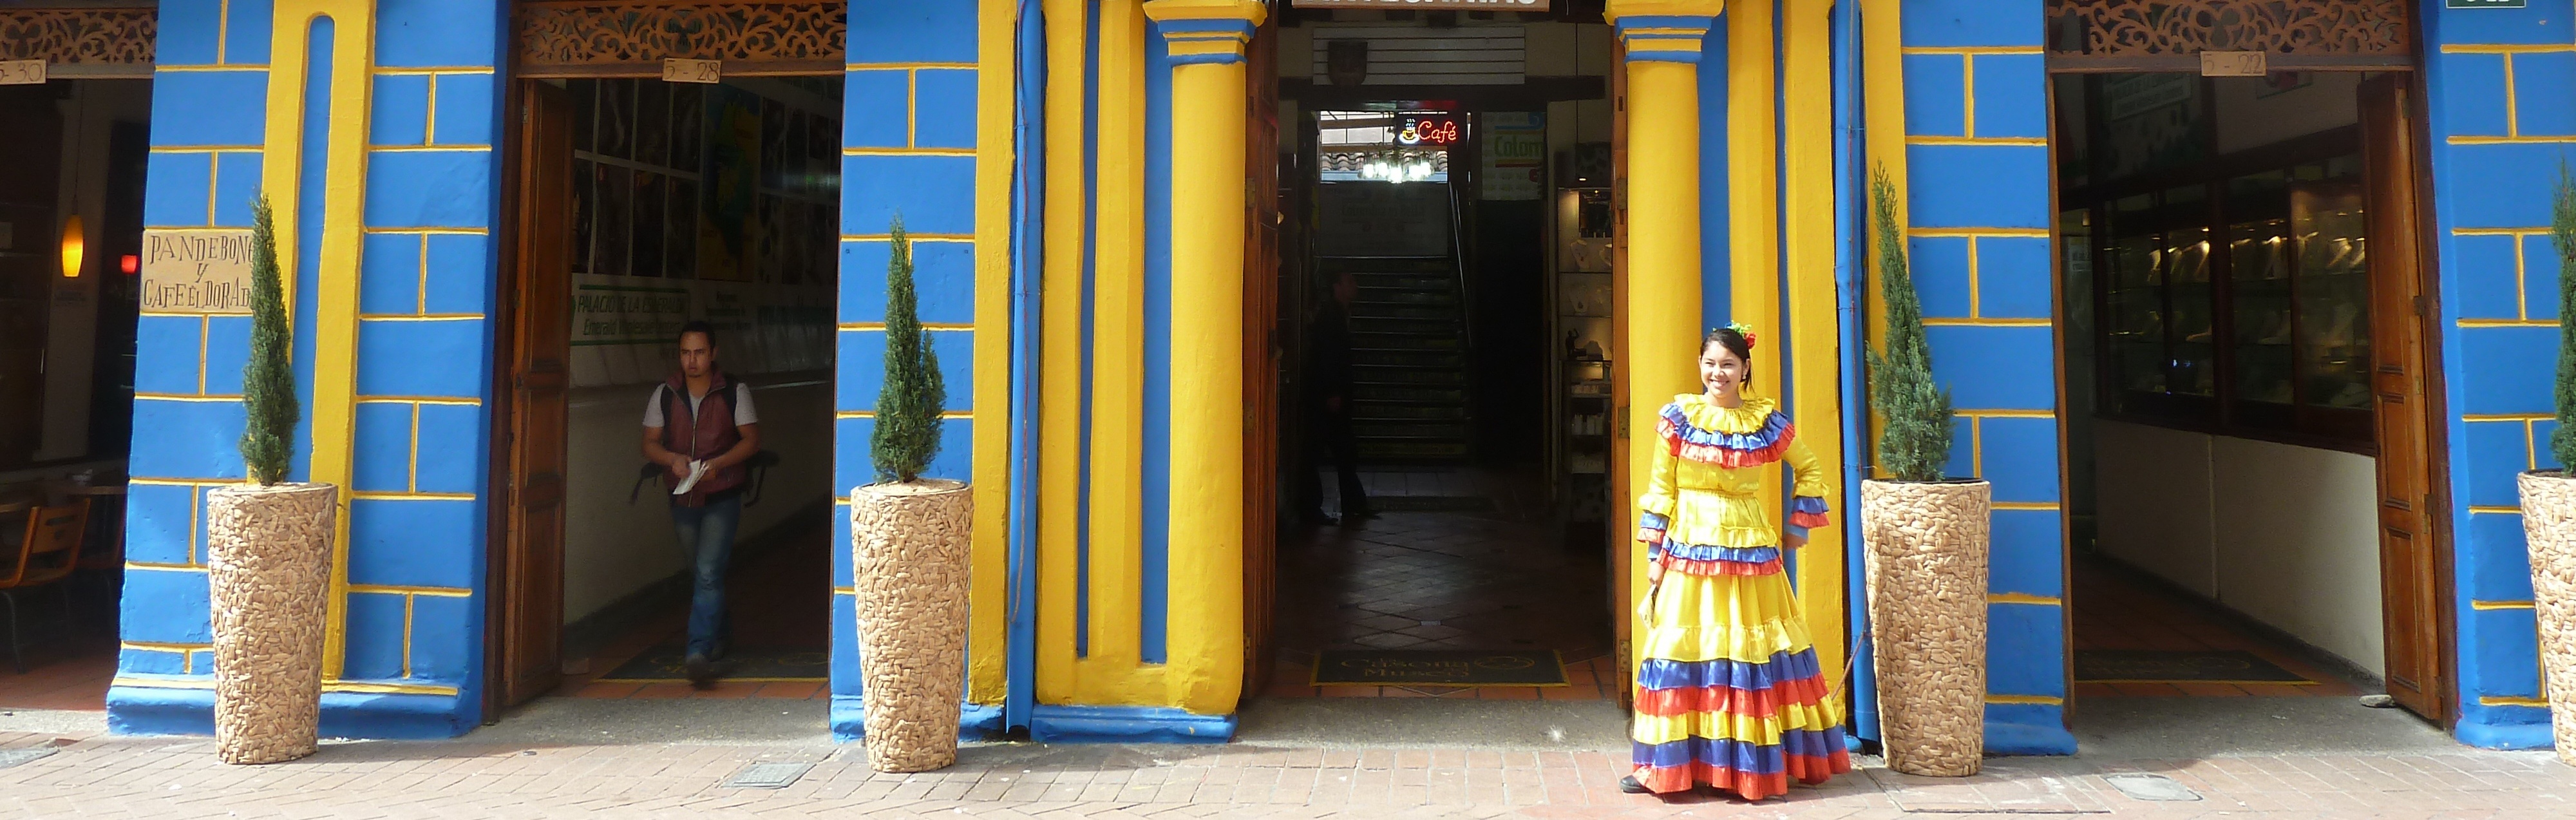
structure, wood, column, color, blue, furniture, door, interior design, colors, diversity, colombia